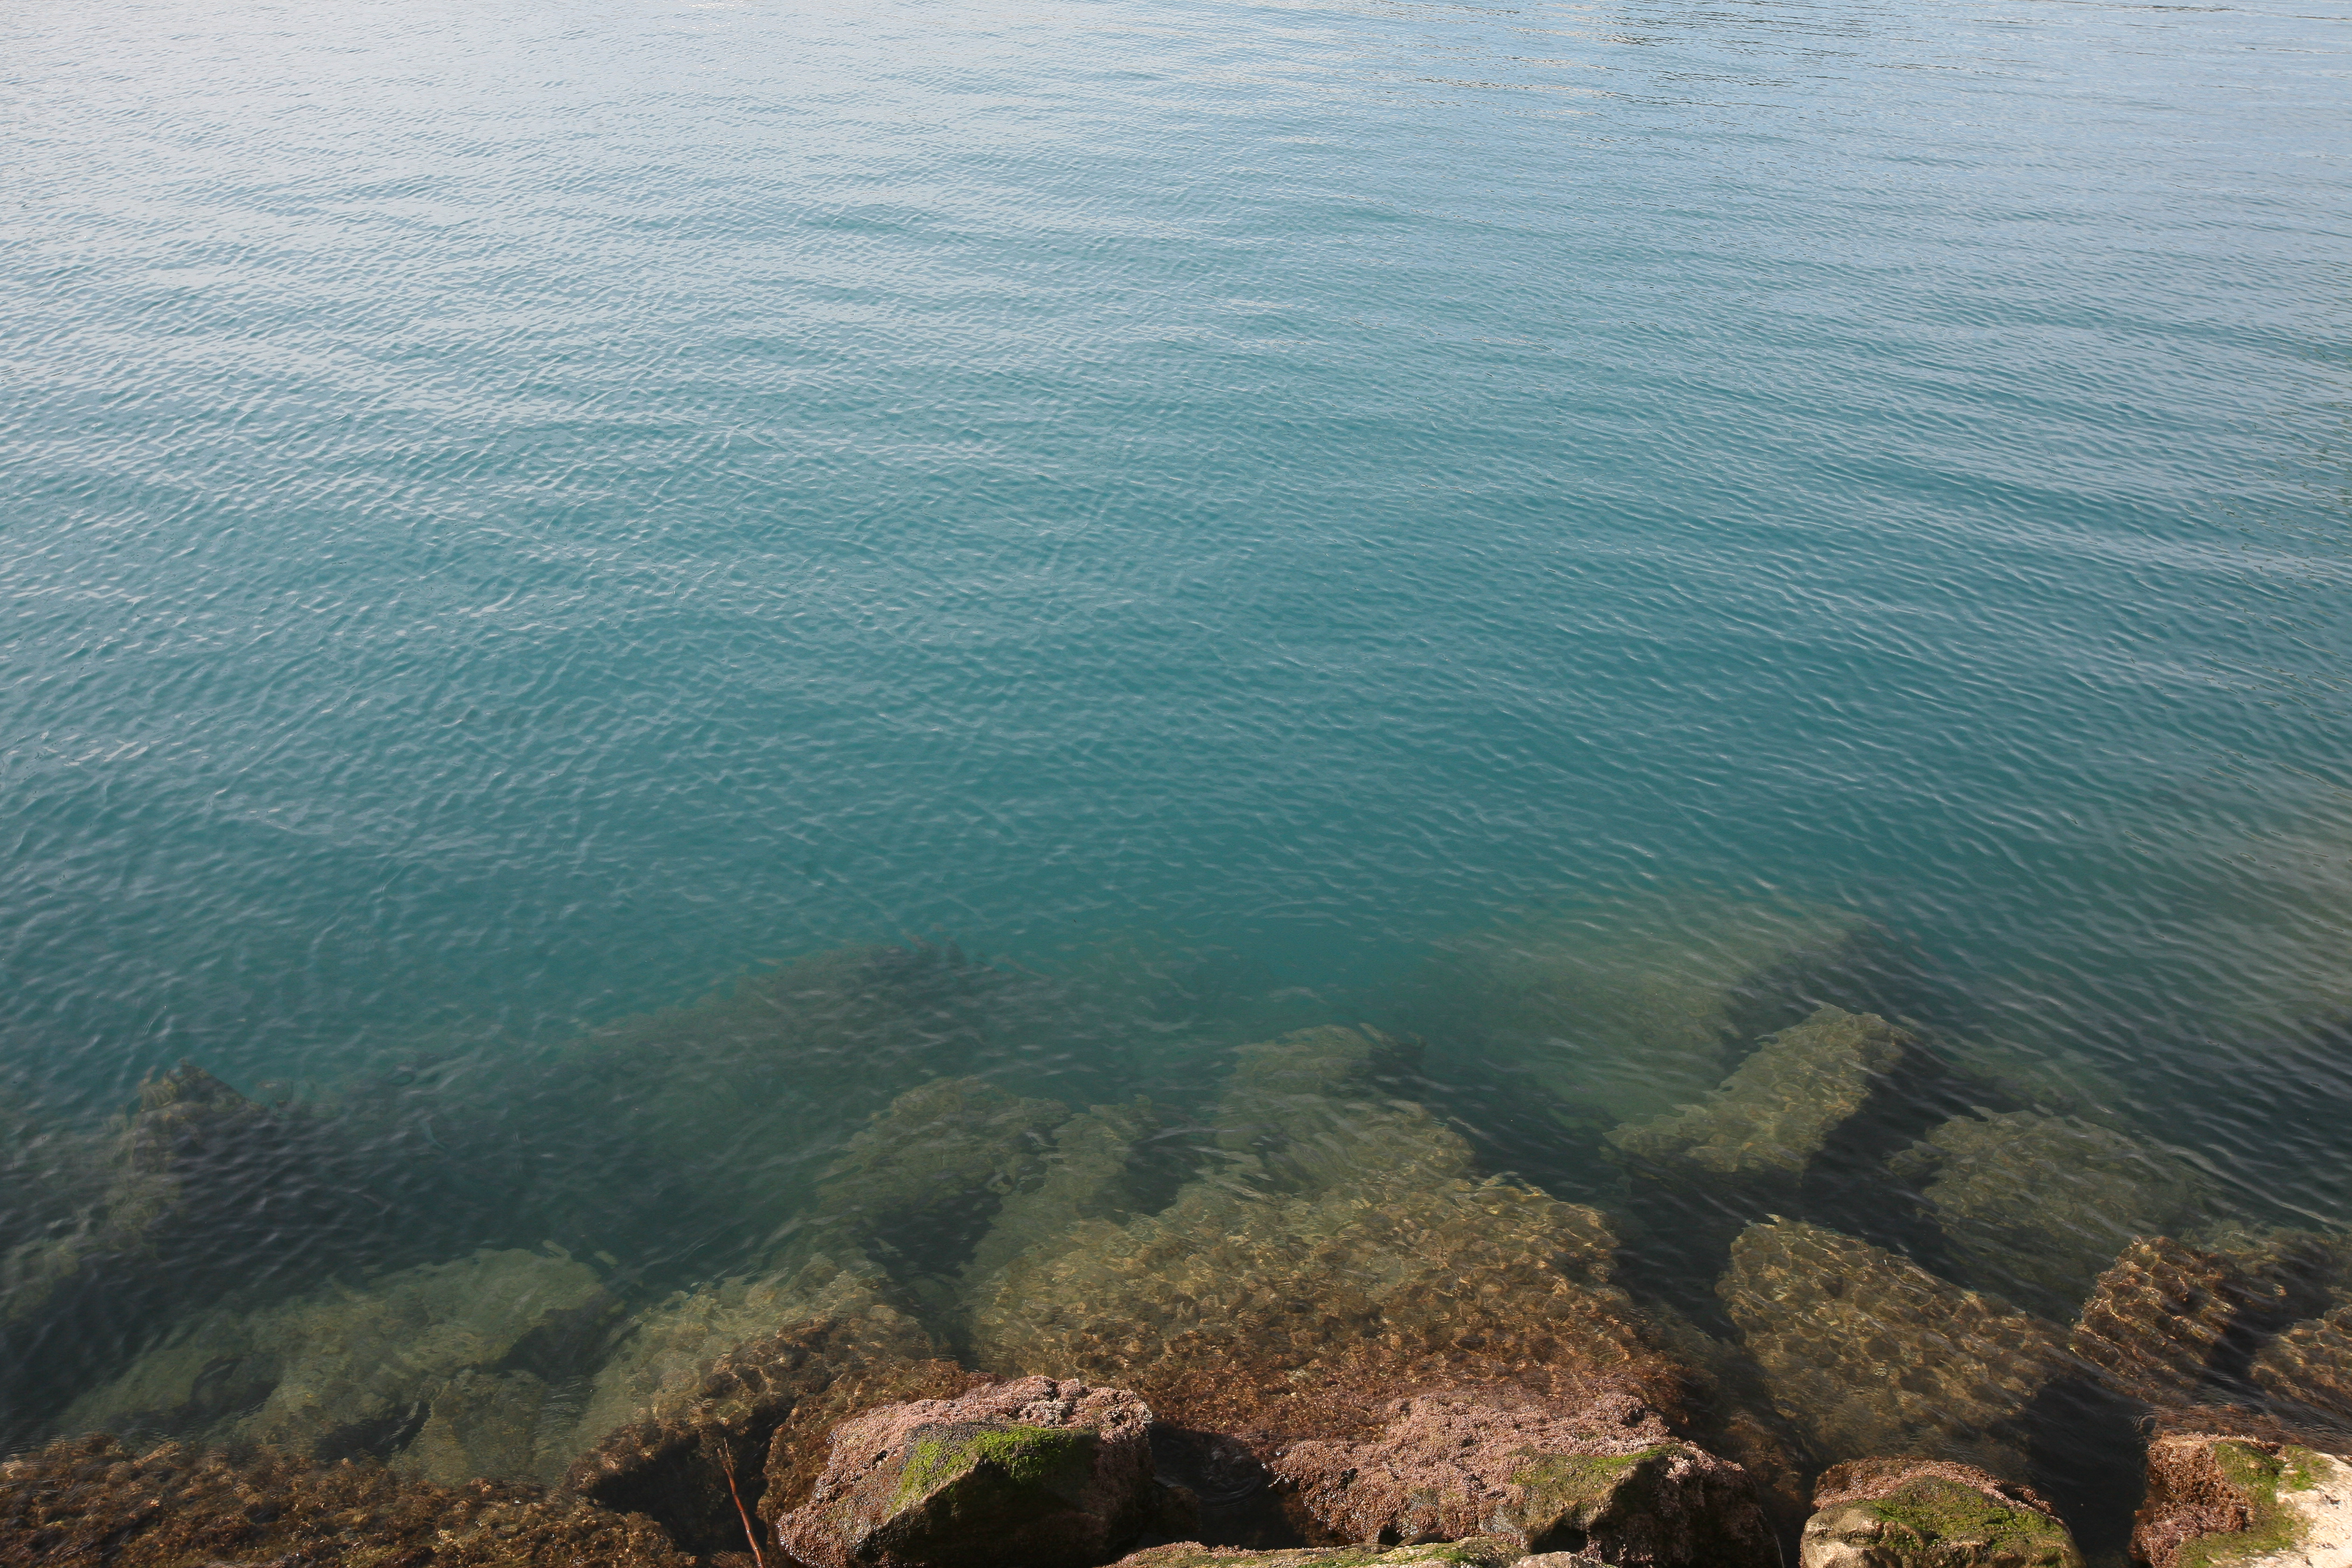
landscape, sea, coast, water, rock, ocean, horizon, hill, shore, wave, lake, cliff, france, reflection, canon, bay, terrain, body of water, zee, mer, mar, mare, 5d, meer, mditerrane, mediterraneansea, rivage, cape, sj, antibes, meri, farraige, alpesmaritimes, baiedesanges, atmospheric phenomenon